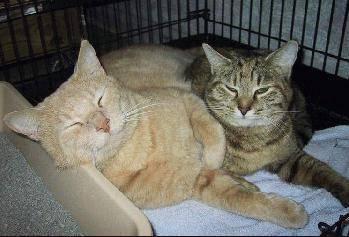
cat